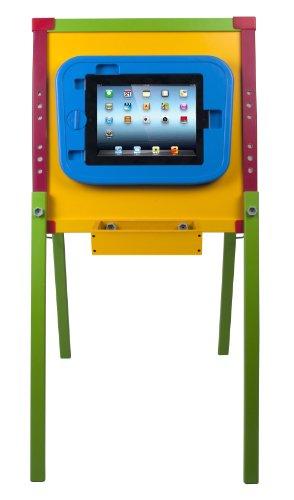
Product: CTA Digital Kids Drawing Easel for iPad
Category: Toys & Games | Arts & Crafts | Easels
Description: Ideal for drawing and coloring apps for kids.
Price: $29.99
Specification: ProductDimensions:17.5x4.5x37inches|ItemWeight:7.2pounds|ShippingWeight:7.45pounds(Viewshippingratesandpolicies)|DomesticShipping:ItemcanbeshippedwithinU.S.|InternationalShipping:ThisitemcanbeshippedtoselectcountriesoutsideoftheU.S.LearnMore|ShippingAdvisory:Thisitemmustbeshippedseparatelyfromotheritemsinyourorder.Additionalshippingchargeswillnotapply.|ASIN:B00B54SJ8K|Itemmodelnumber:PAD-EASEL|Manufacturerrecommendedage:36months-15years